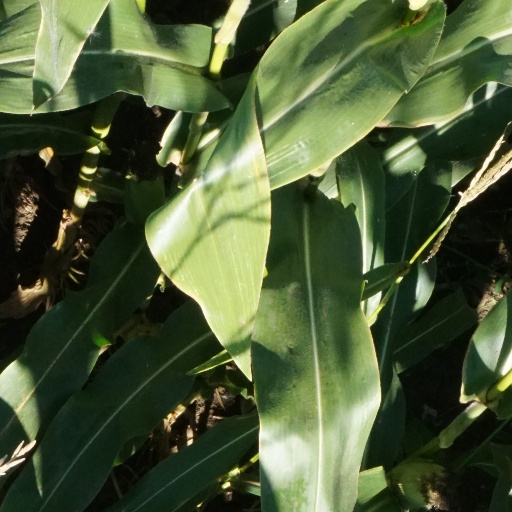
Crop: maize; corn